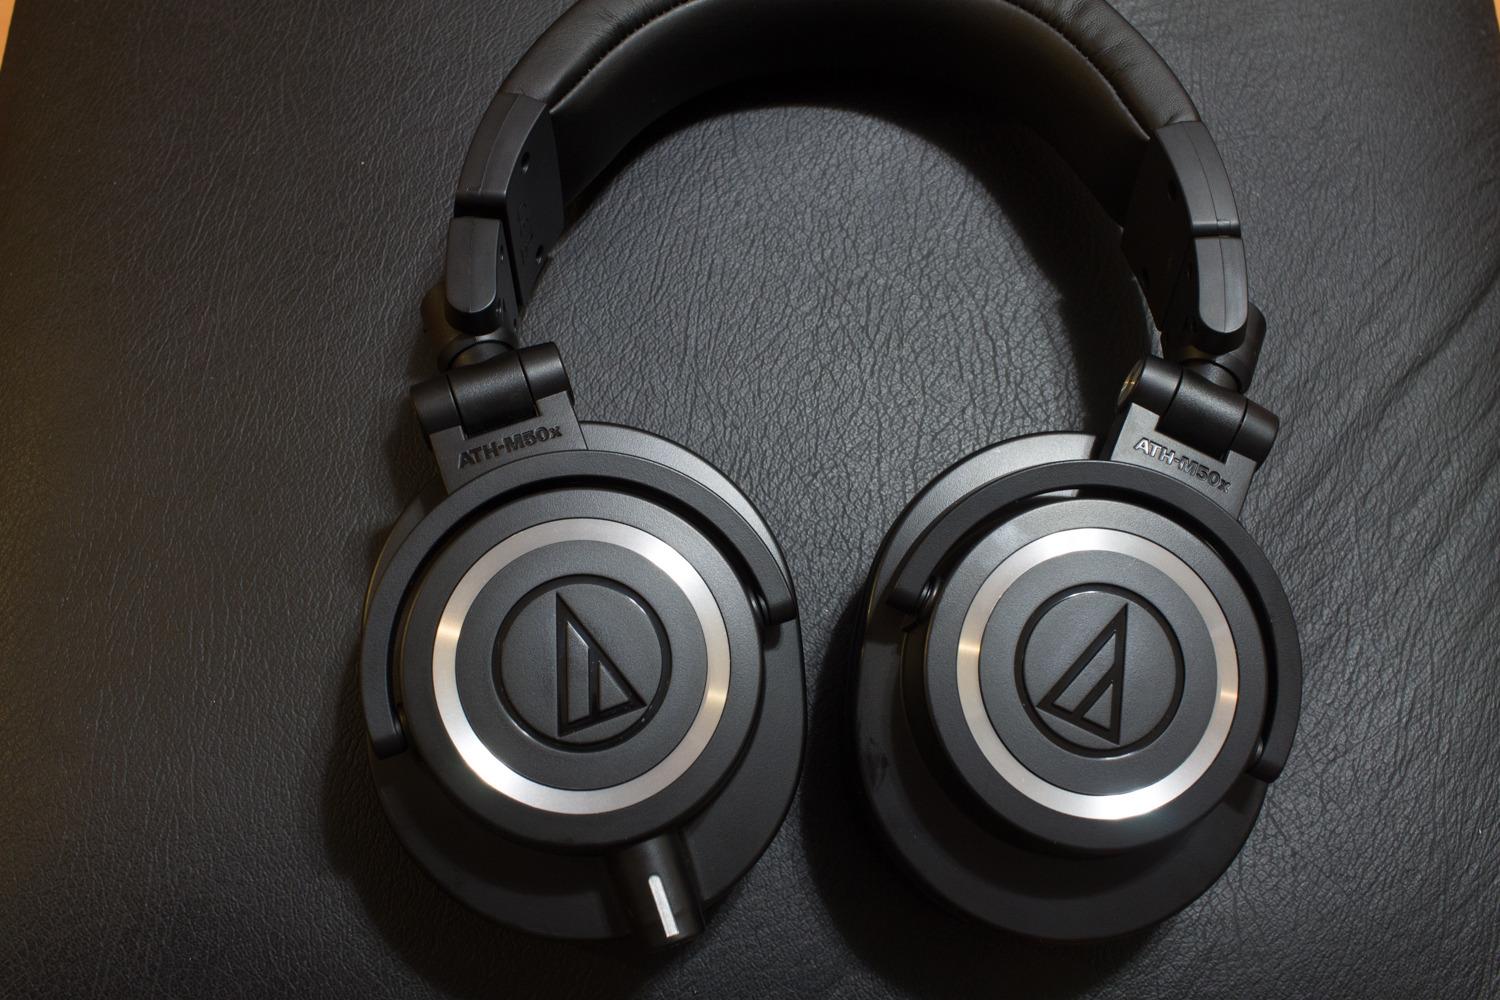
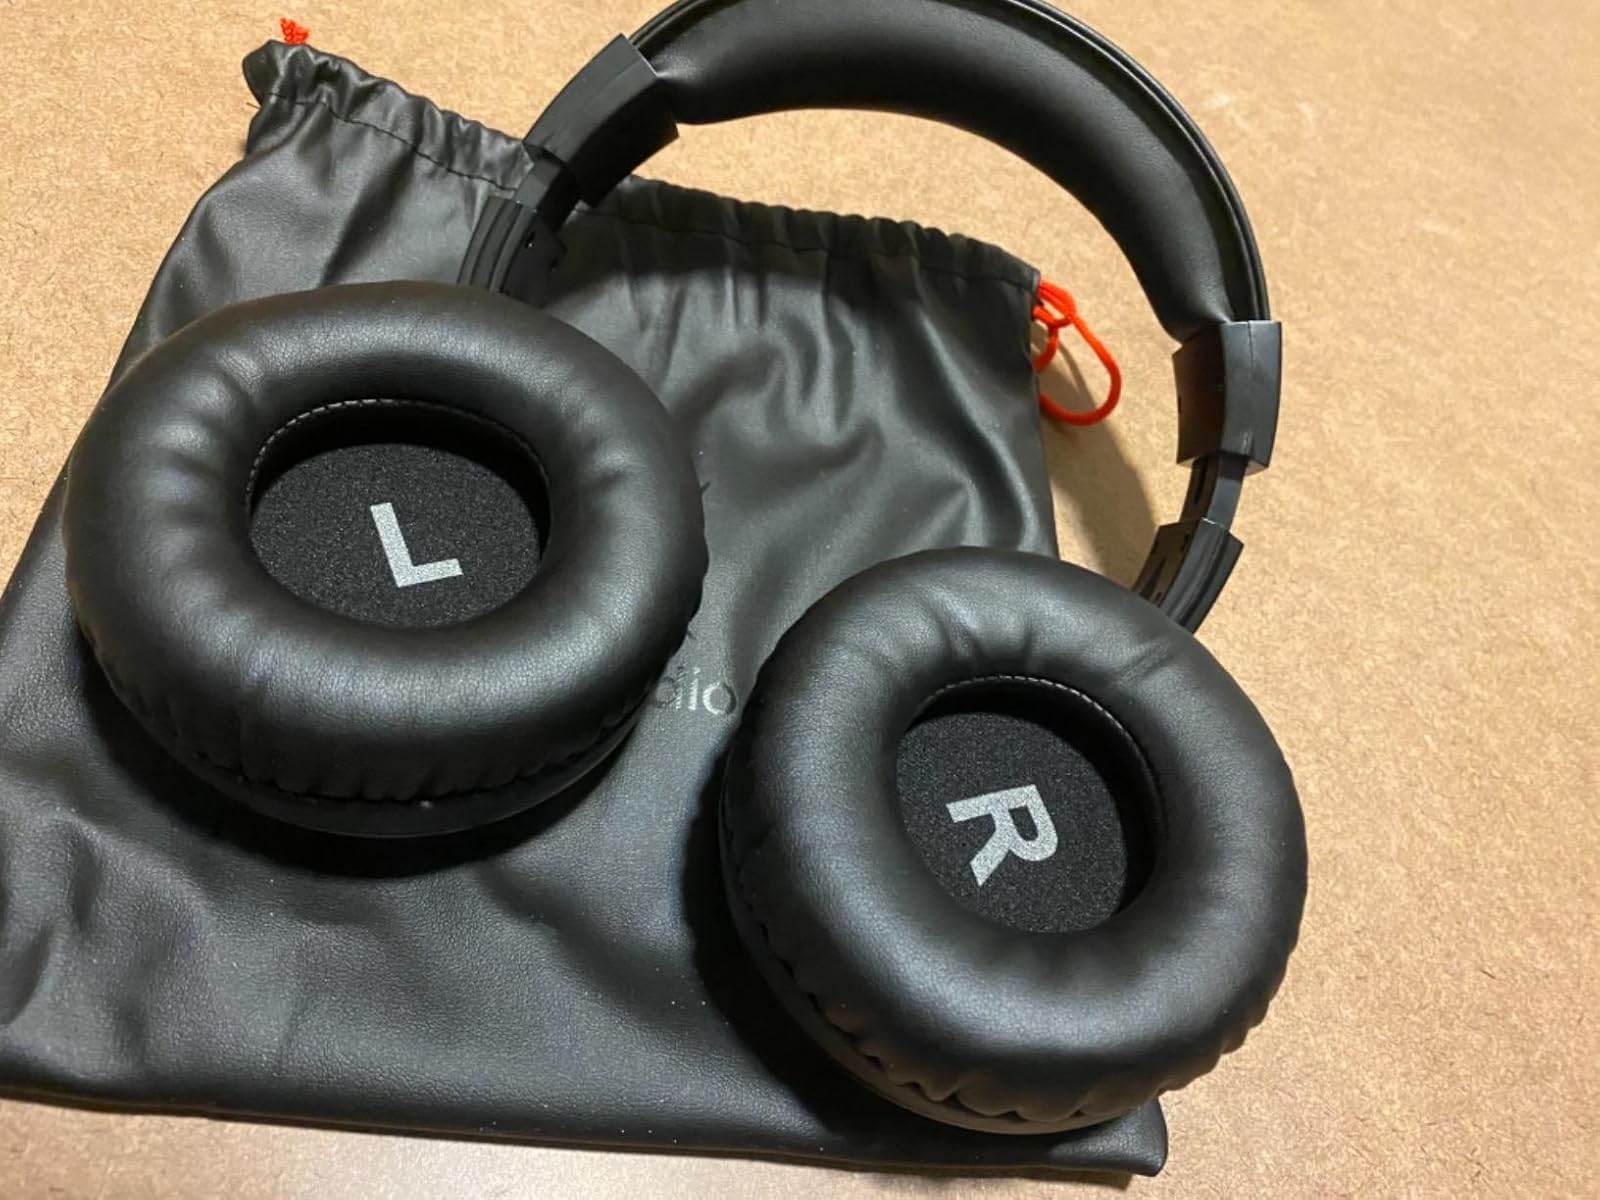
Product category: headphones
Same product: no